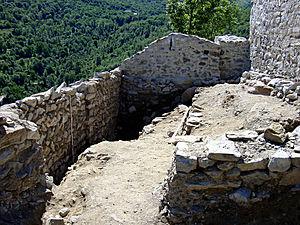
Montréal-de-Sos est un château fort situé au-dessus du hameau d'Olbier, sur la commune française d'Auzat, dans la vallée de Vicdessos en Ariège. Ce château comtal fut un des plus importants châteaux des comtes de Foix au Moyen Âge. Bâti à la fin du XIIᵉ siècle, il a été conservé jusqu'au début du XVᵉ siècle, date à laquelle il fut volontairement arasé par les comtes de Foix.